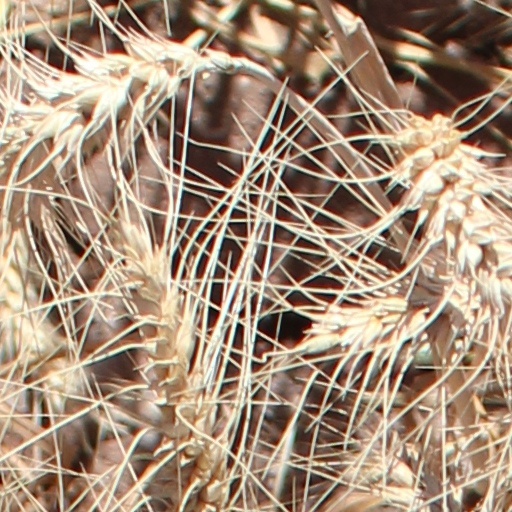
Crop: wheat